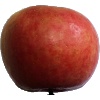
Label: Apple Crimson Snow 1